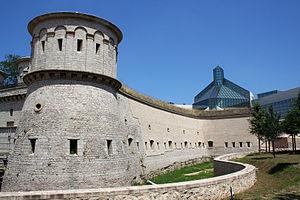
Luxembourg, communément appelée Luxembourg-Ville ou simplement d’Stad, est la capitale du Grand-Duché de Luxembourg ainsi que la plus grande ville du pays avec un peu plus de 119 000 habitants.
Le musée d’art moderne Grand-Duc Jean est un musée luxembourgeois dédiés aux arts modernes, situé dans le quartier du Kirchberg, à Luxembourg-ville.
Le fort Thüngen est un édifice militaire du Luxembourg situé au parc Dräi Eechelen. Il fait partie des fortifications de la ville de Luxembourg.